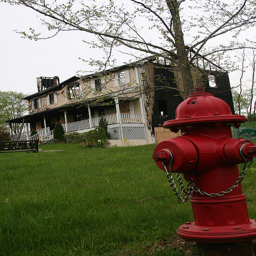
A red fire hydrant is in front of a house
A red fire hydrant sitting on top of a green field.
A red fire hydrant on a residential yard.
A red fire hydrant stands near a two story house.
The red fire hydrant is located close to the house.